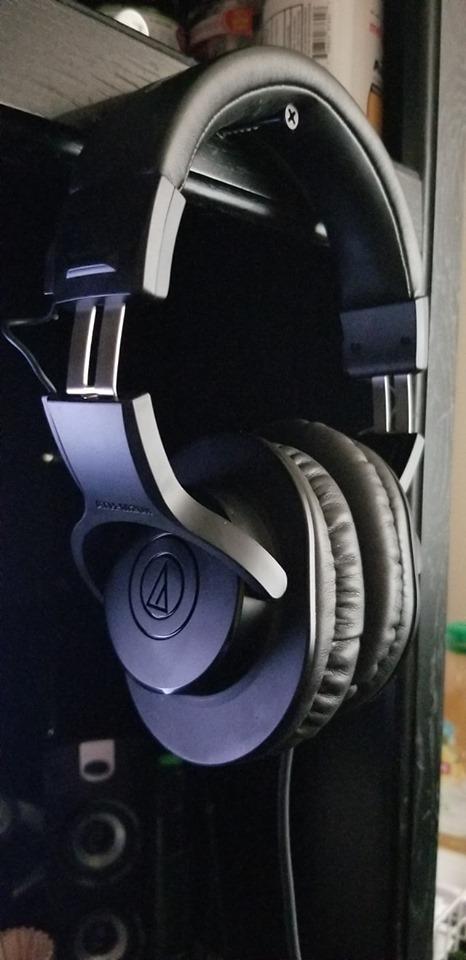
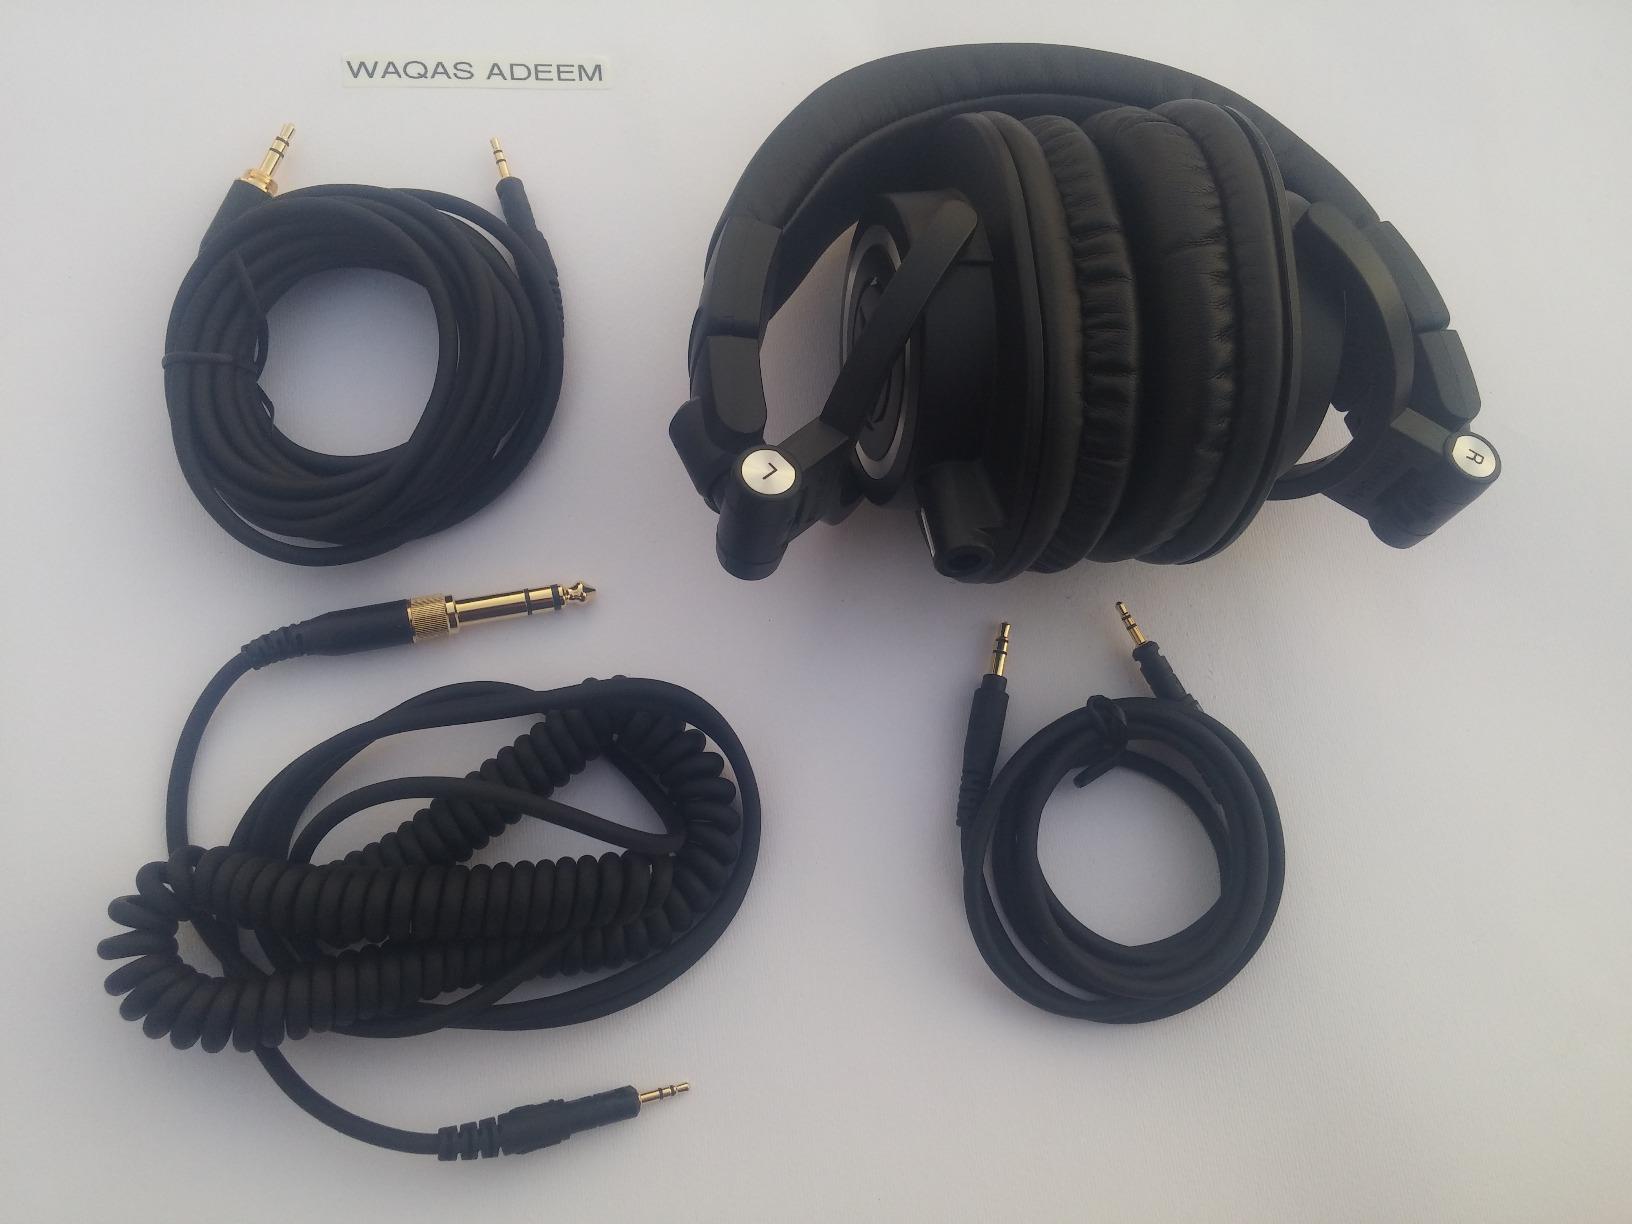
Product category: headphones
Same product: no